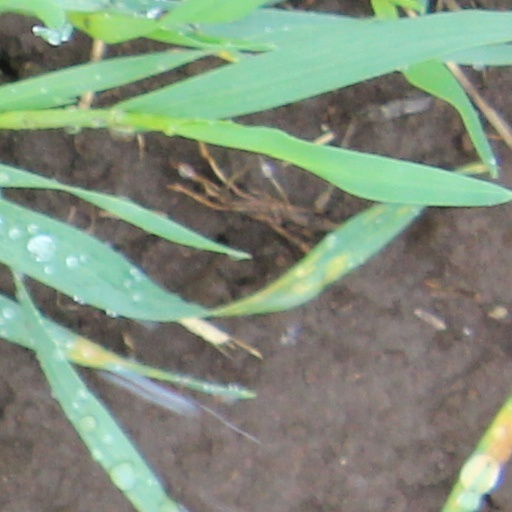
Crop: wheat